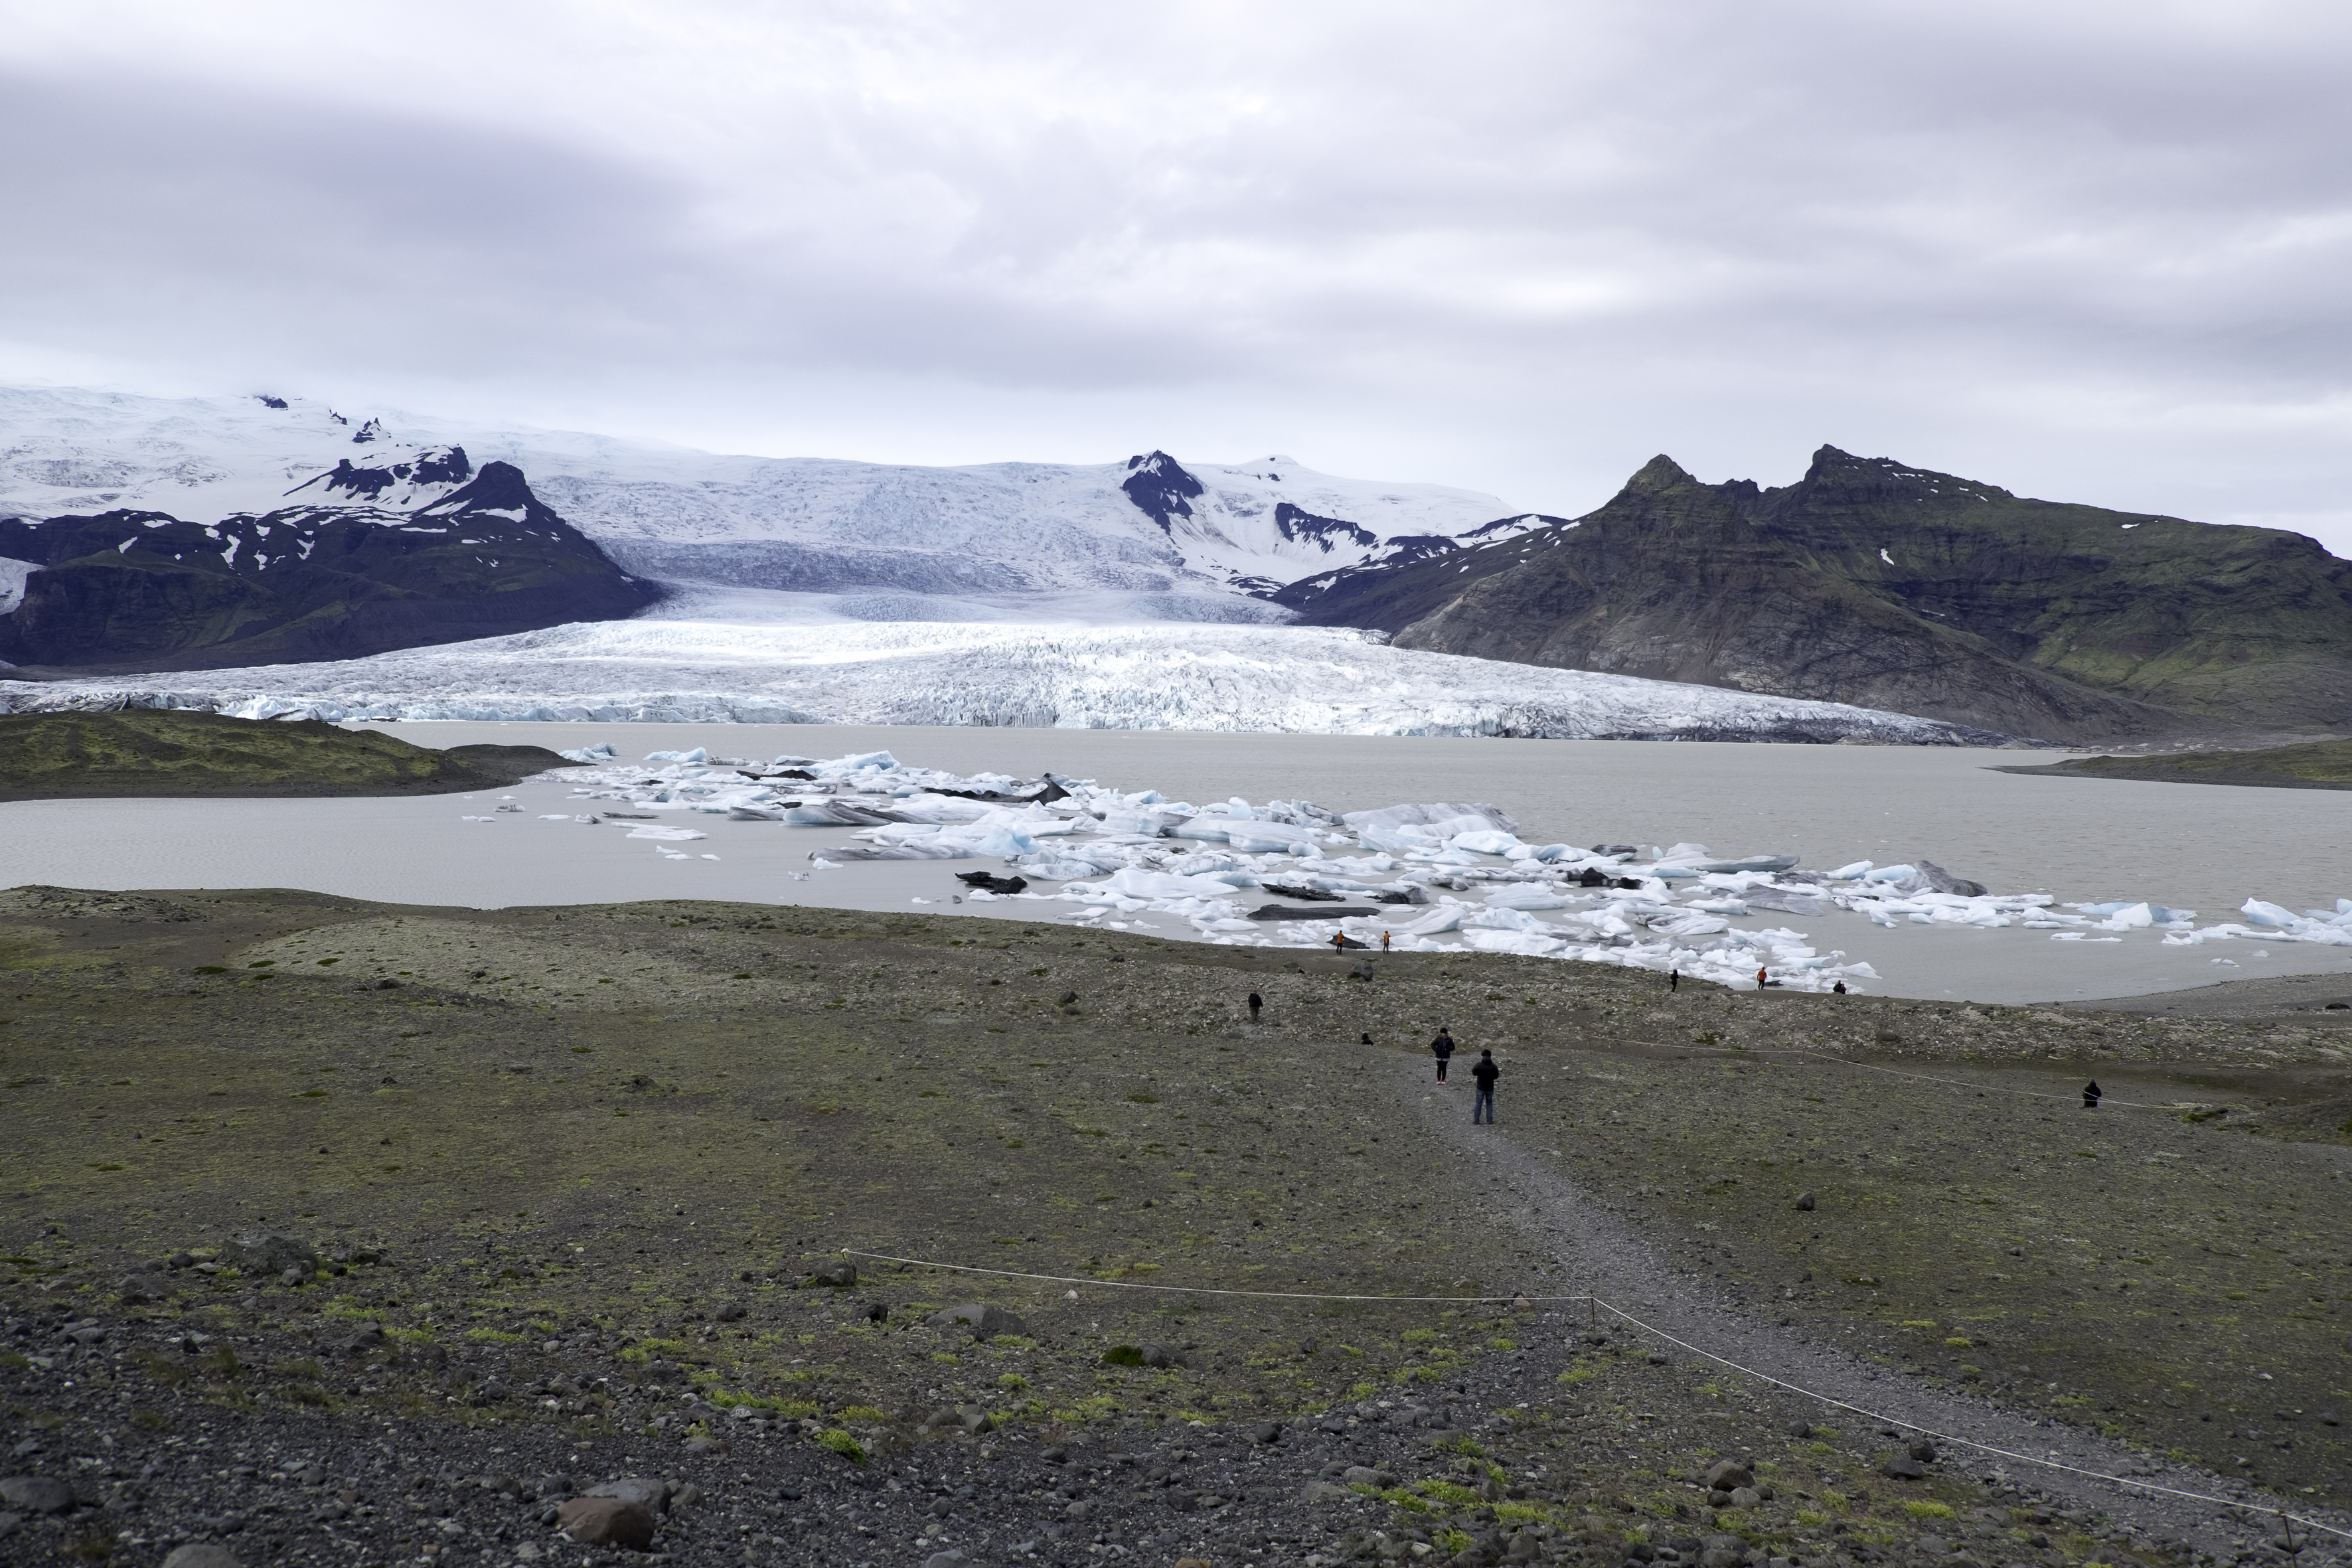
beach, landscape, sea, coast, ocean, mountain, shore, wave, lake, travel, cliff, fujifilm, ice, glacier, lagoon, bay, fjord, iceland, arctic, terrain, body of water, is, plateau, fuji, fell, loch, fujixt1, fujix, east, fjallsrlnglacierlagoon, fjallsrln, landform, arctic ocean, geographical feature, glacial landform